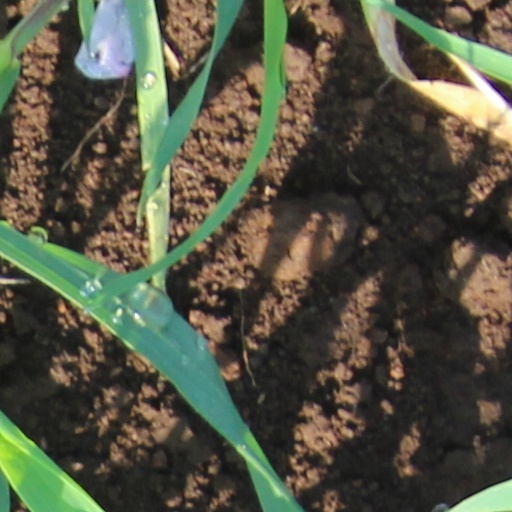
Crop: wheat